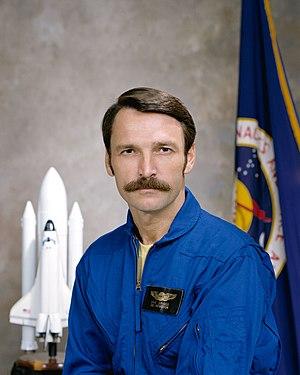
Stanley David Griggs dit Dave Griggs était un astronaute américain né le 7 septembre 1939 et mort le 17 juin 1989.
Bruce Abbott, acteur